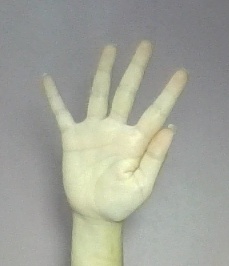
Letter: sheen